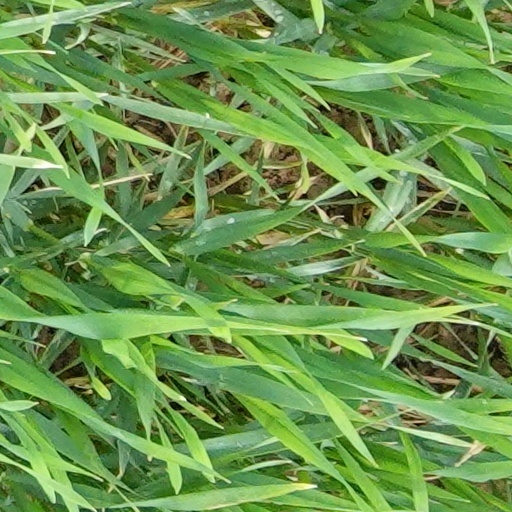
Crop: wheat